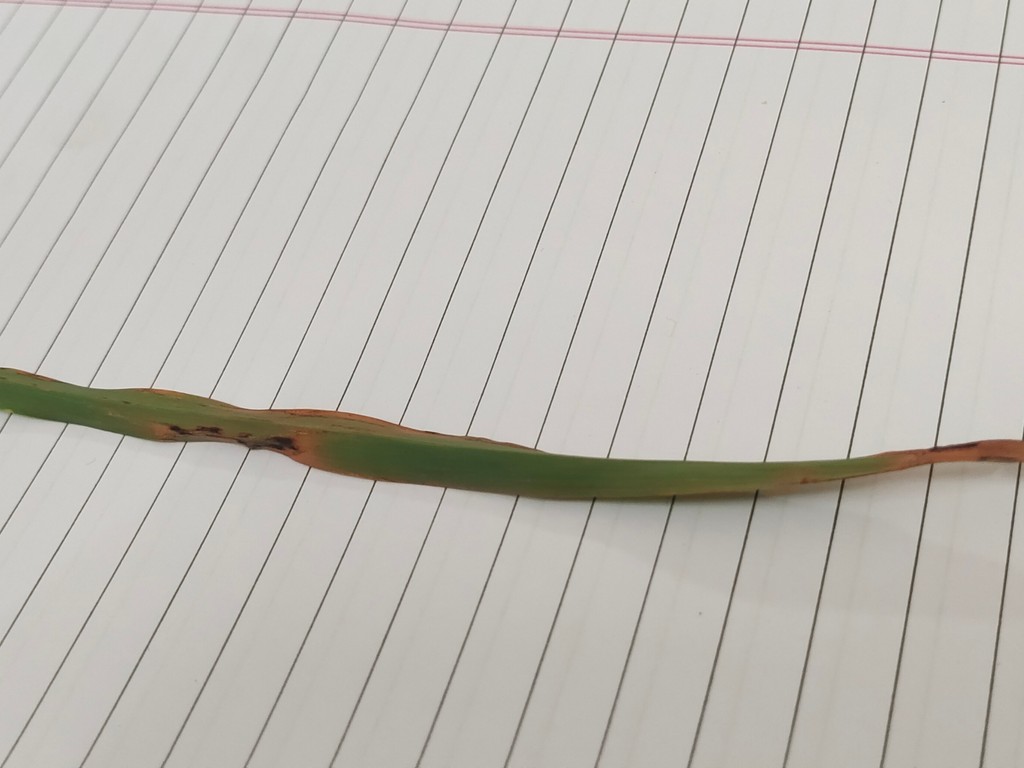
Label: Unhealthy